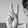
ASL letter: V